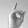
ASL letter: D